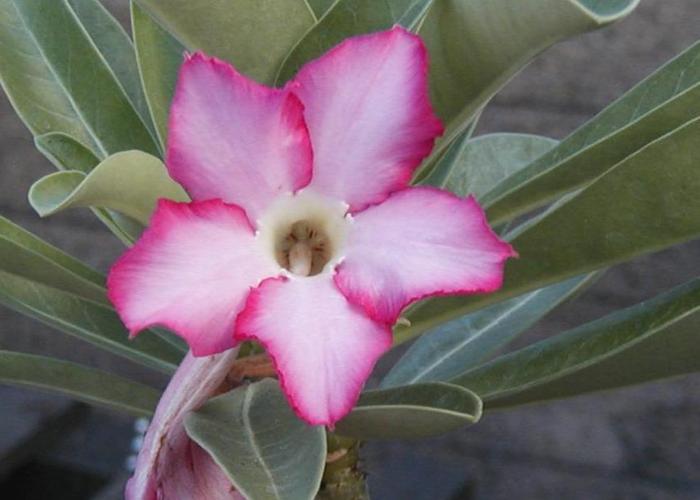
Label: desert-rose